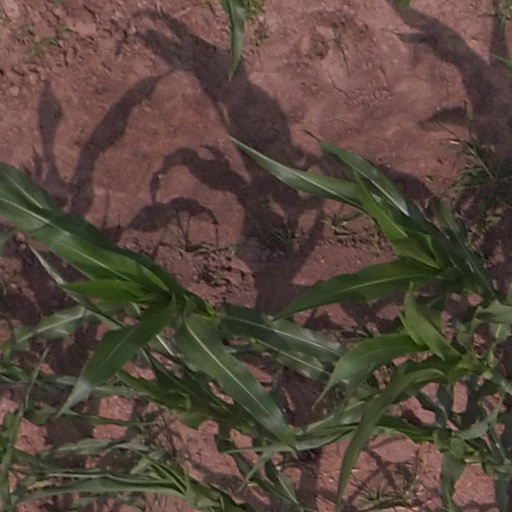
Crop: maize; corn